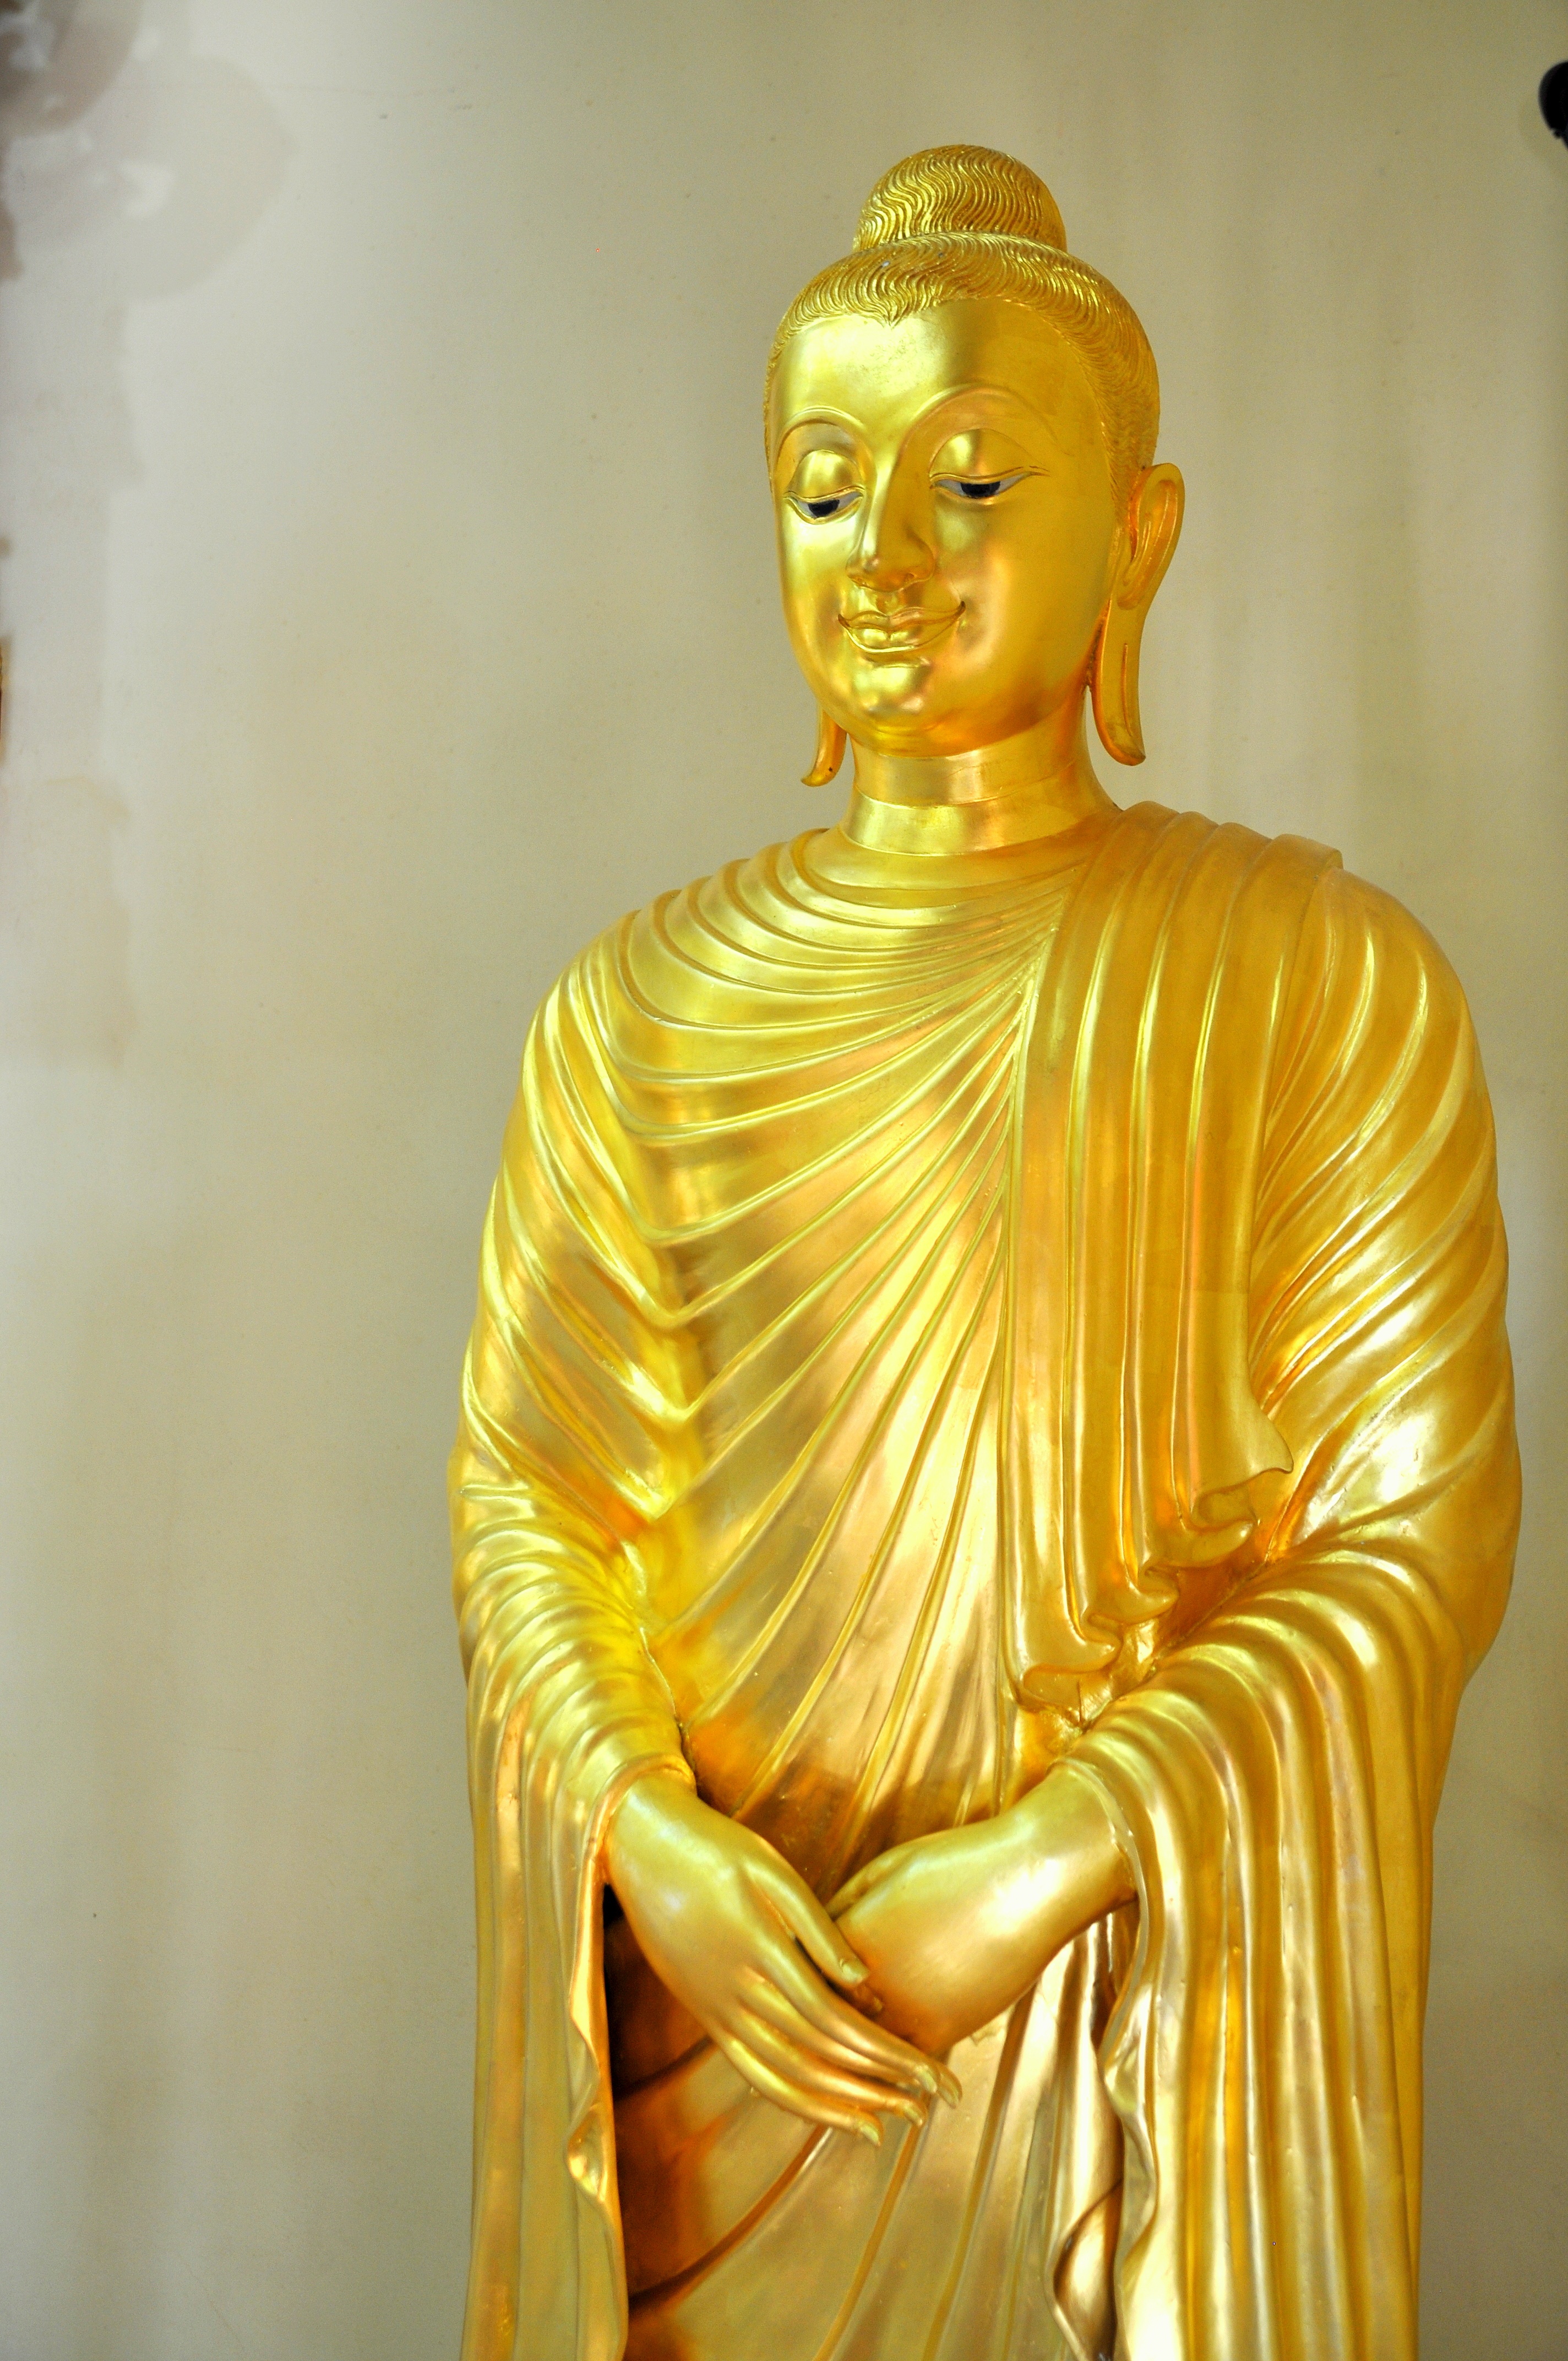
monument, statue, buddhism, religion, asia, yellow, thailand, sculpture, art, temple, buddha, culture, famous, gown, wat, mythology, fictional character, gautama buddha, ancient history, classical sculpture